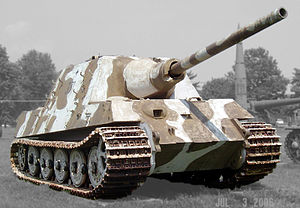
Tiger 2 / Jagdtiger
Jagdtiger
"Panzerkampfwagen VI Ausf. B Tiger II ""Königstiger"" var en tysk kampvogn, der blev udviklet sent i Anden Verdenskrig. Den havde 150 mm frontpanser, 80 mm side- og hækpanser. Den var udstyret med en 88 mm kanon. Kampvognen vejede 70 ton, men havde samme motor som den langt lettere Panther og som forløberen Tiger – en 700 hk motor til at trække de 70 ton.